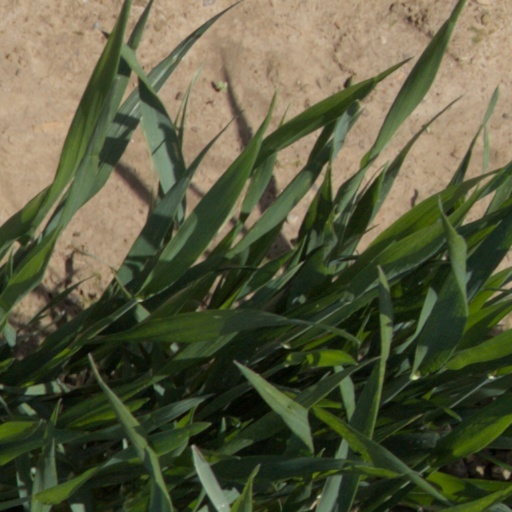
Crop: wheat